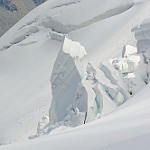
Scene: Outdoor